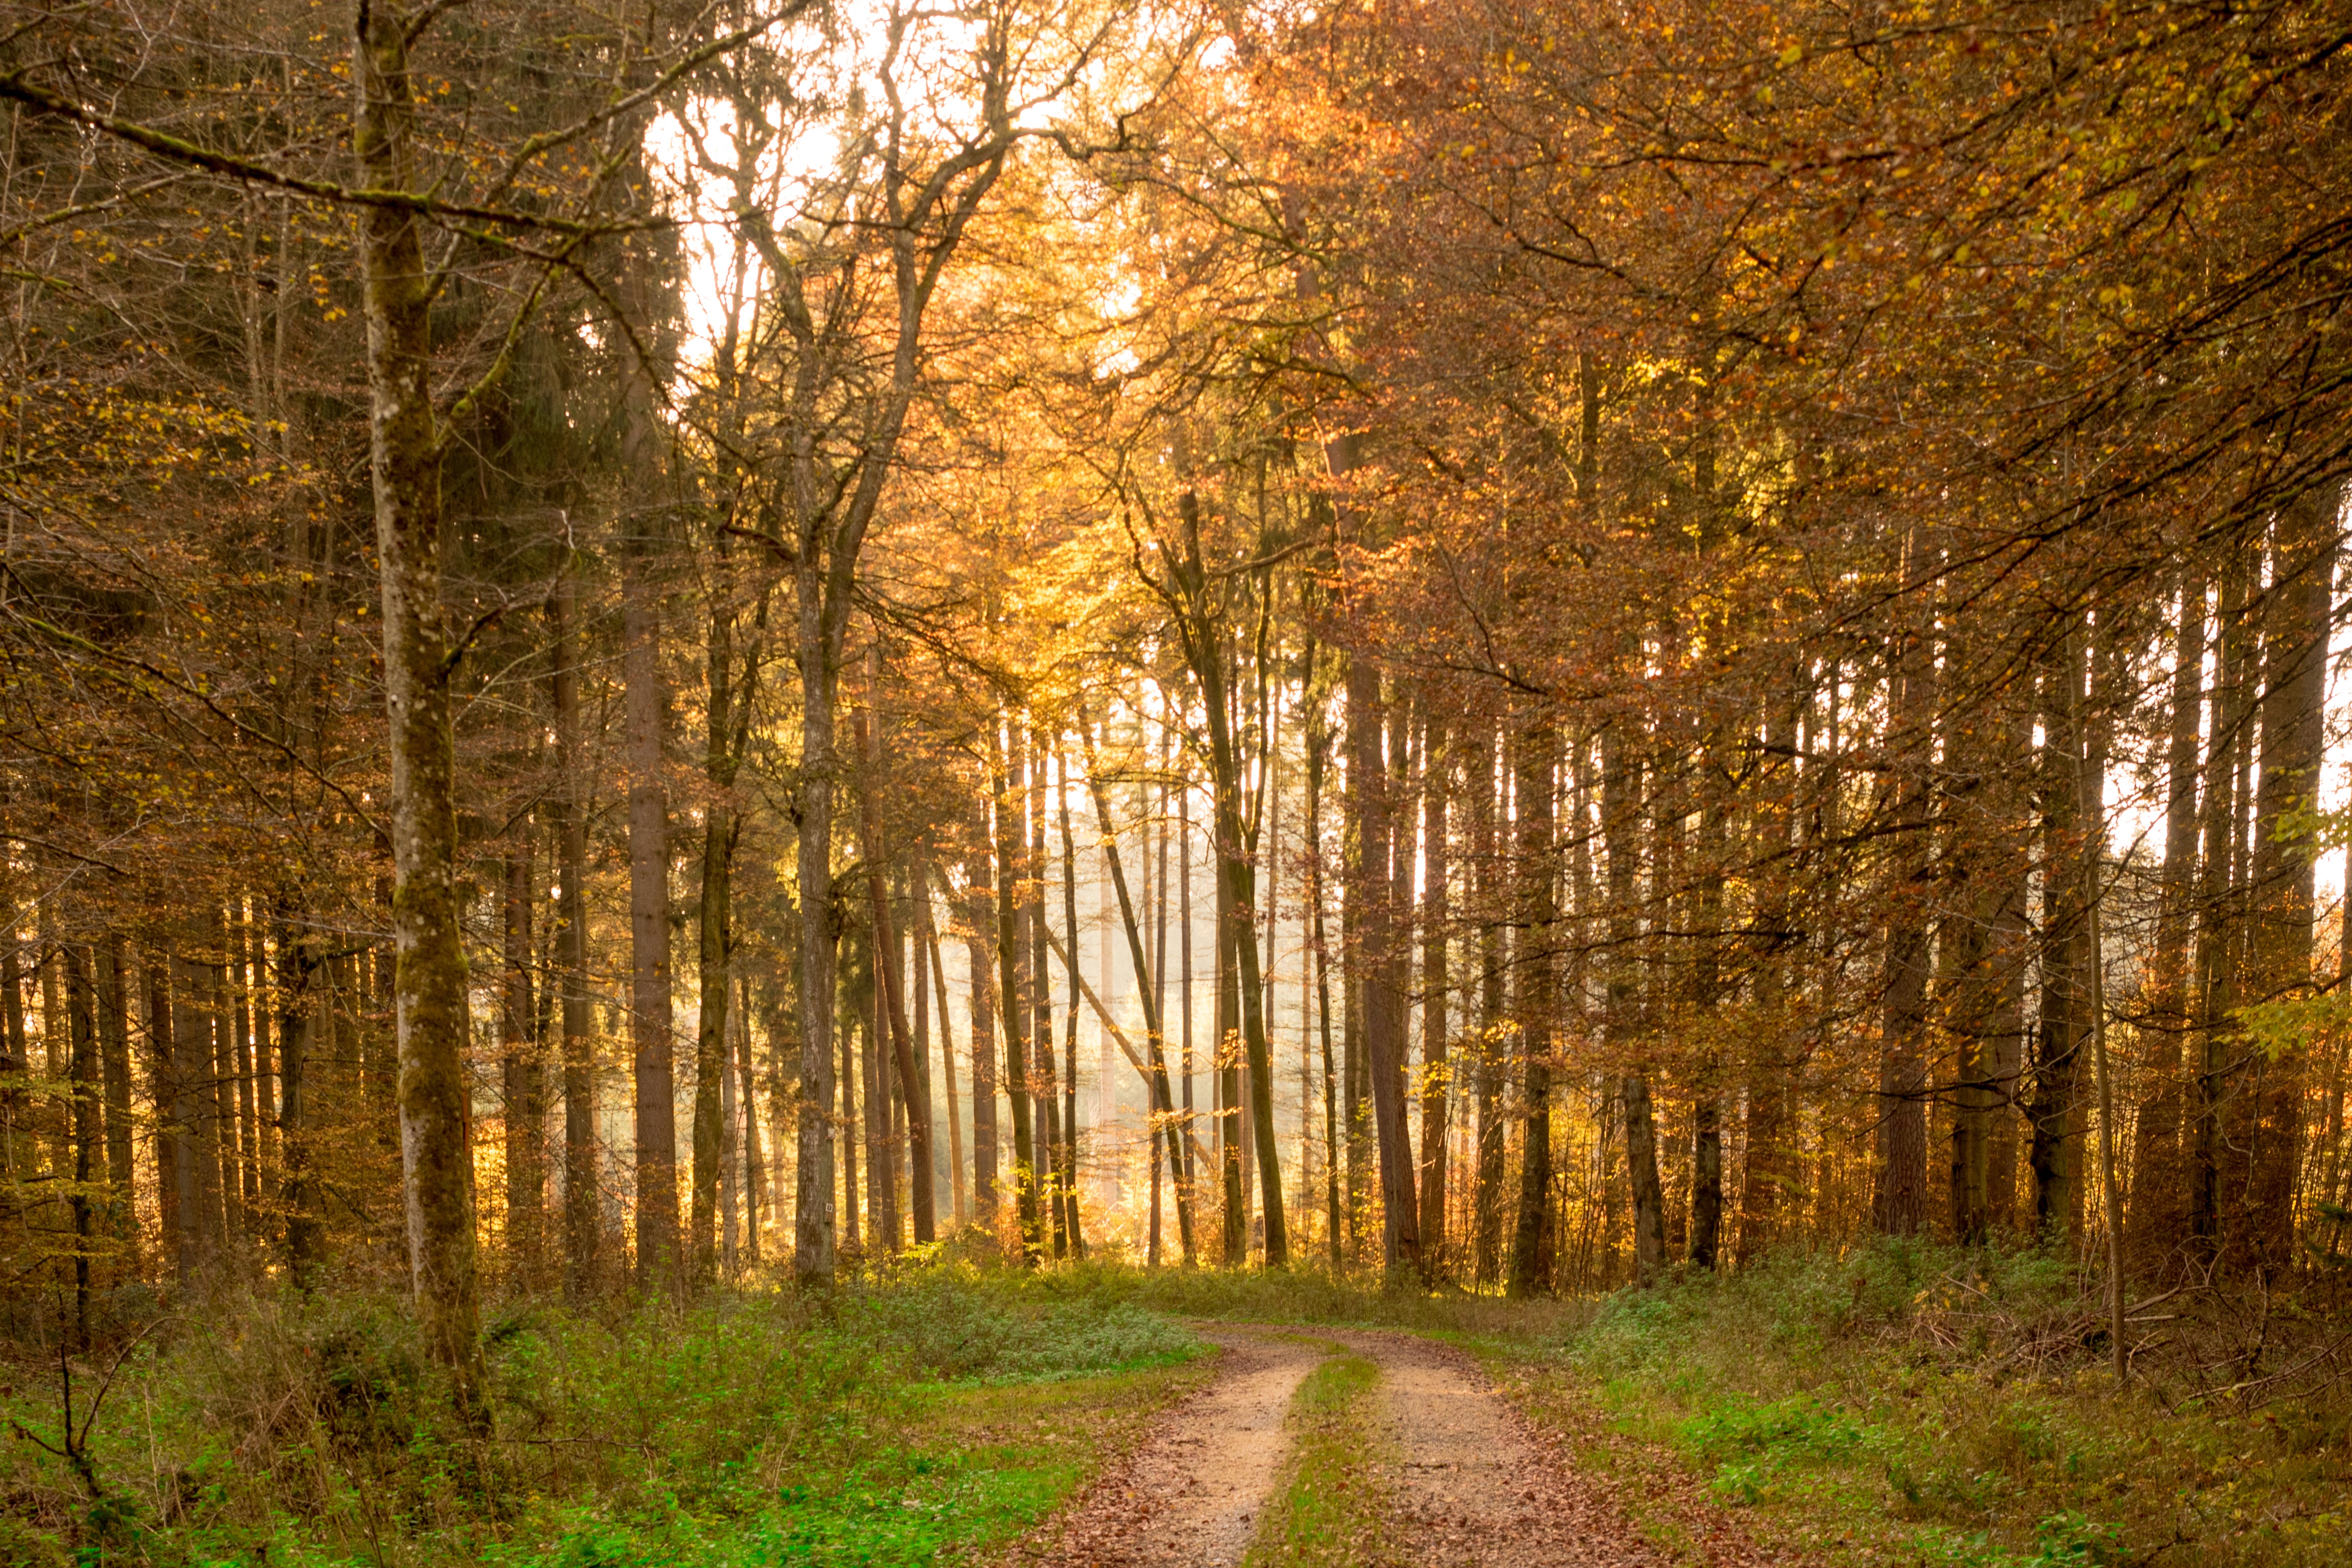
tree, nature, forest, branch, light, plant, sun, sunset, trail, sunlight, morning, leaf, golden, color, autumn, season, trees, coloring, leaves, deciduous, grove, woodland, habitat, mood, idyll, away, fall color, leaves in the autumn, autumn forest, evening sun, ecosystem, golden autumn, back light, forest path, biome, natural environment, atmospheric phenomenon, woody plant, temperate broadleaf and mixed forest, temperate coniferous forest